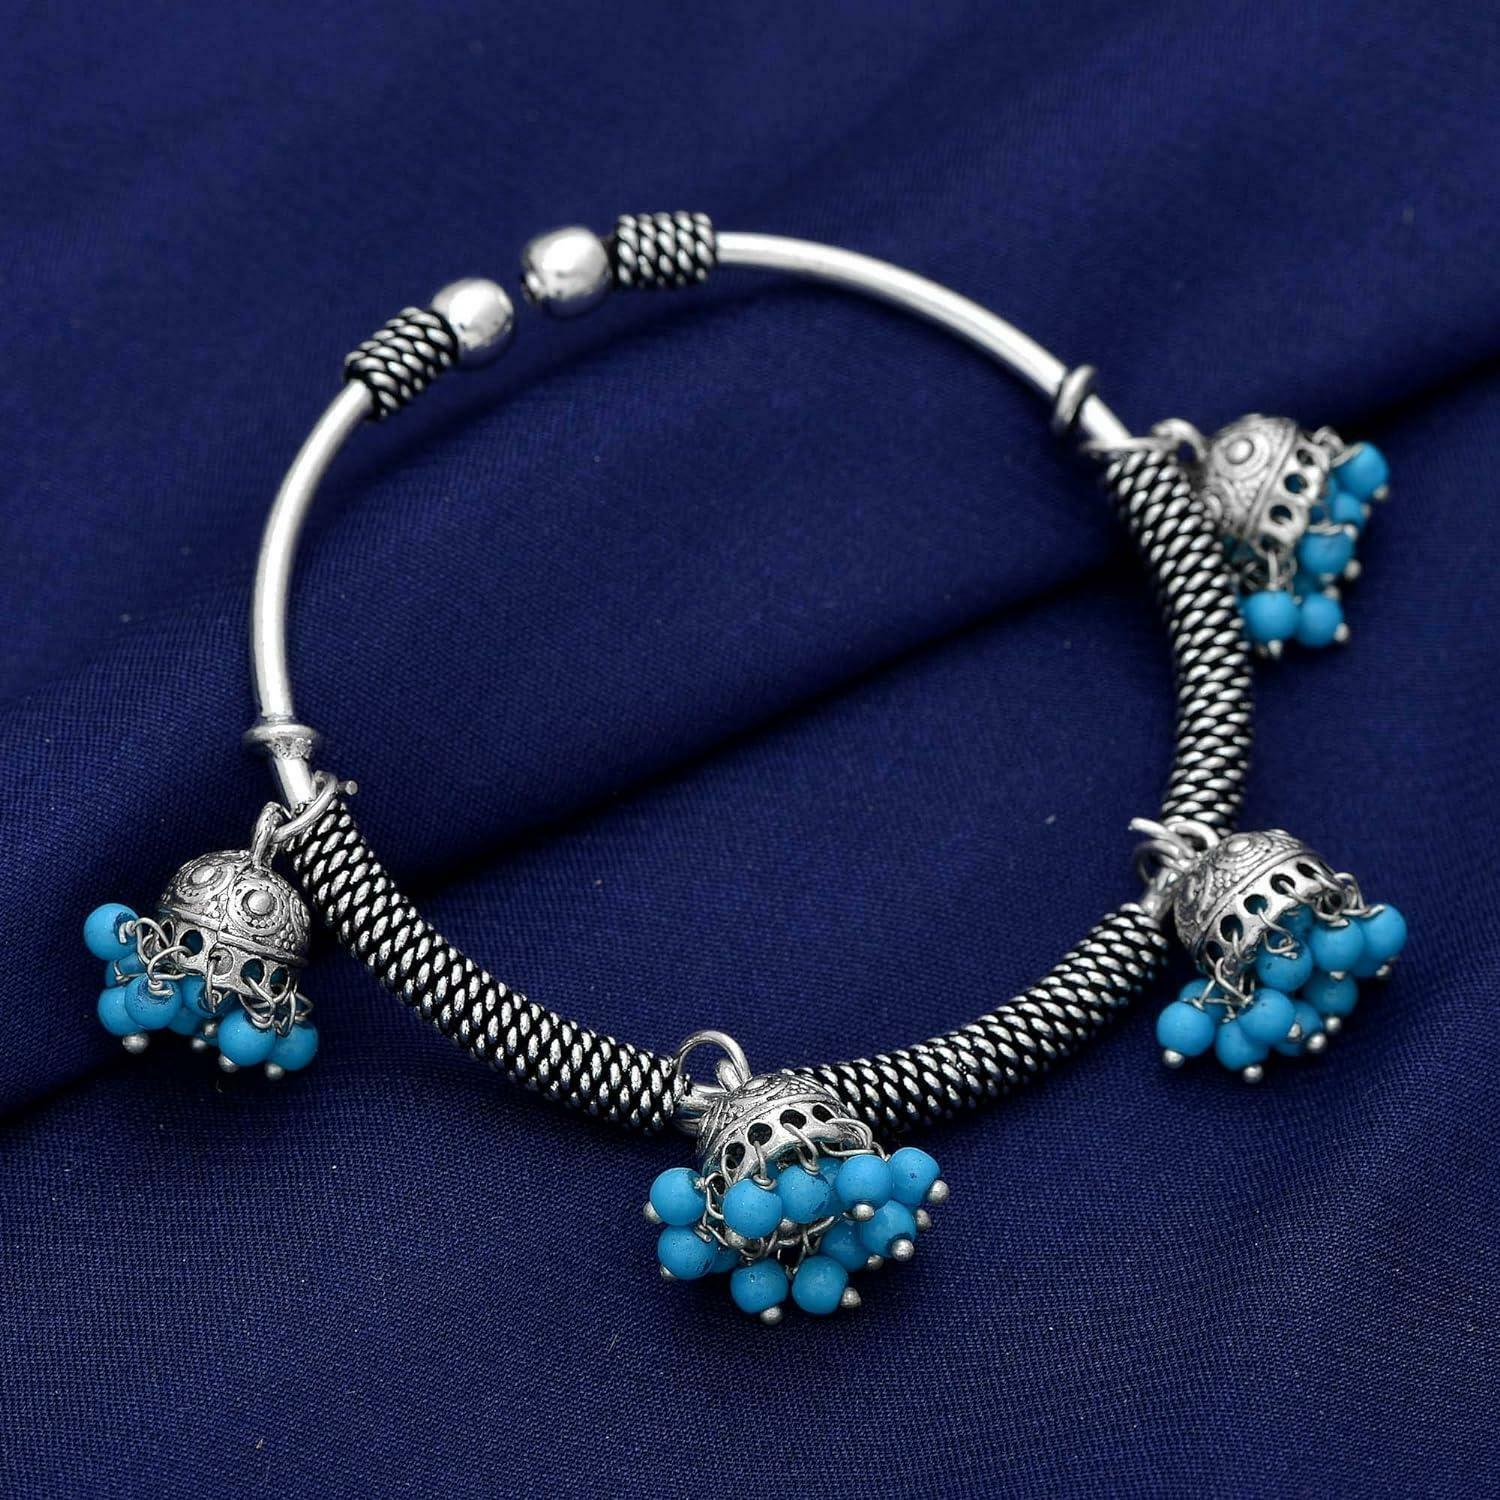
Morir Silver Plated For Women 1 0
Type: Necklaces & Pendants
Brand: MORIR
Price: Rs. 499
 A silver plating kashmiri style bali beads bracelet suitable for party, banquet, dating, daily life, etc. featuring bali beads charm design, unique and beautiful. our charm bracelets for women look luxurious and gorgeous. you can’t be left unnoticed when you wear it in public. suitable for any occasion, great gift for valentine's day, birthday, christmas and anniversary. keep it as a gift for your lover, girlfriends and mother.
Features: Elegant Oxidized Silver Bangle Style Free Size Bracelet With Jhumki Hangings.,( Weight (In Grams )-30 & ( Color - Silver ),The Look Is Stunning And Preciously Suitable For All Kinds Of Dressy Occasions.,❤Ideal Gifts❤Great Gifts For Girls,Lover,Best Friends,Etc.Ideal Birthday Gifts, Anniversary Gifts,Graduation Gifts,Valentine'S Day Gifts, Etc.,Brand \Morir\ Focus On Jewelry Production More Than Ten Years. We Are Provide High Quality Products. Purchase Any Other Pieces From Our Entire Jewelry Collections To Complete Your Look At Discounted Price.